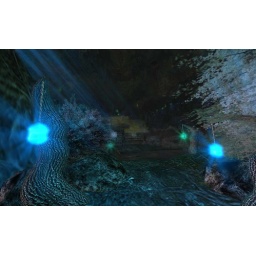
a house in the clearing with blue glow lights